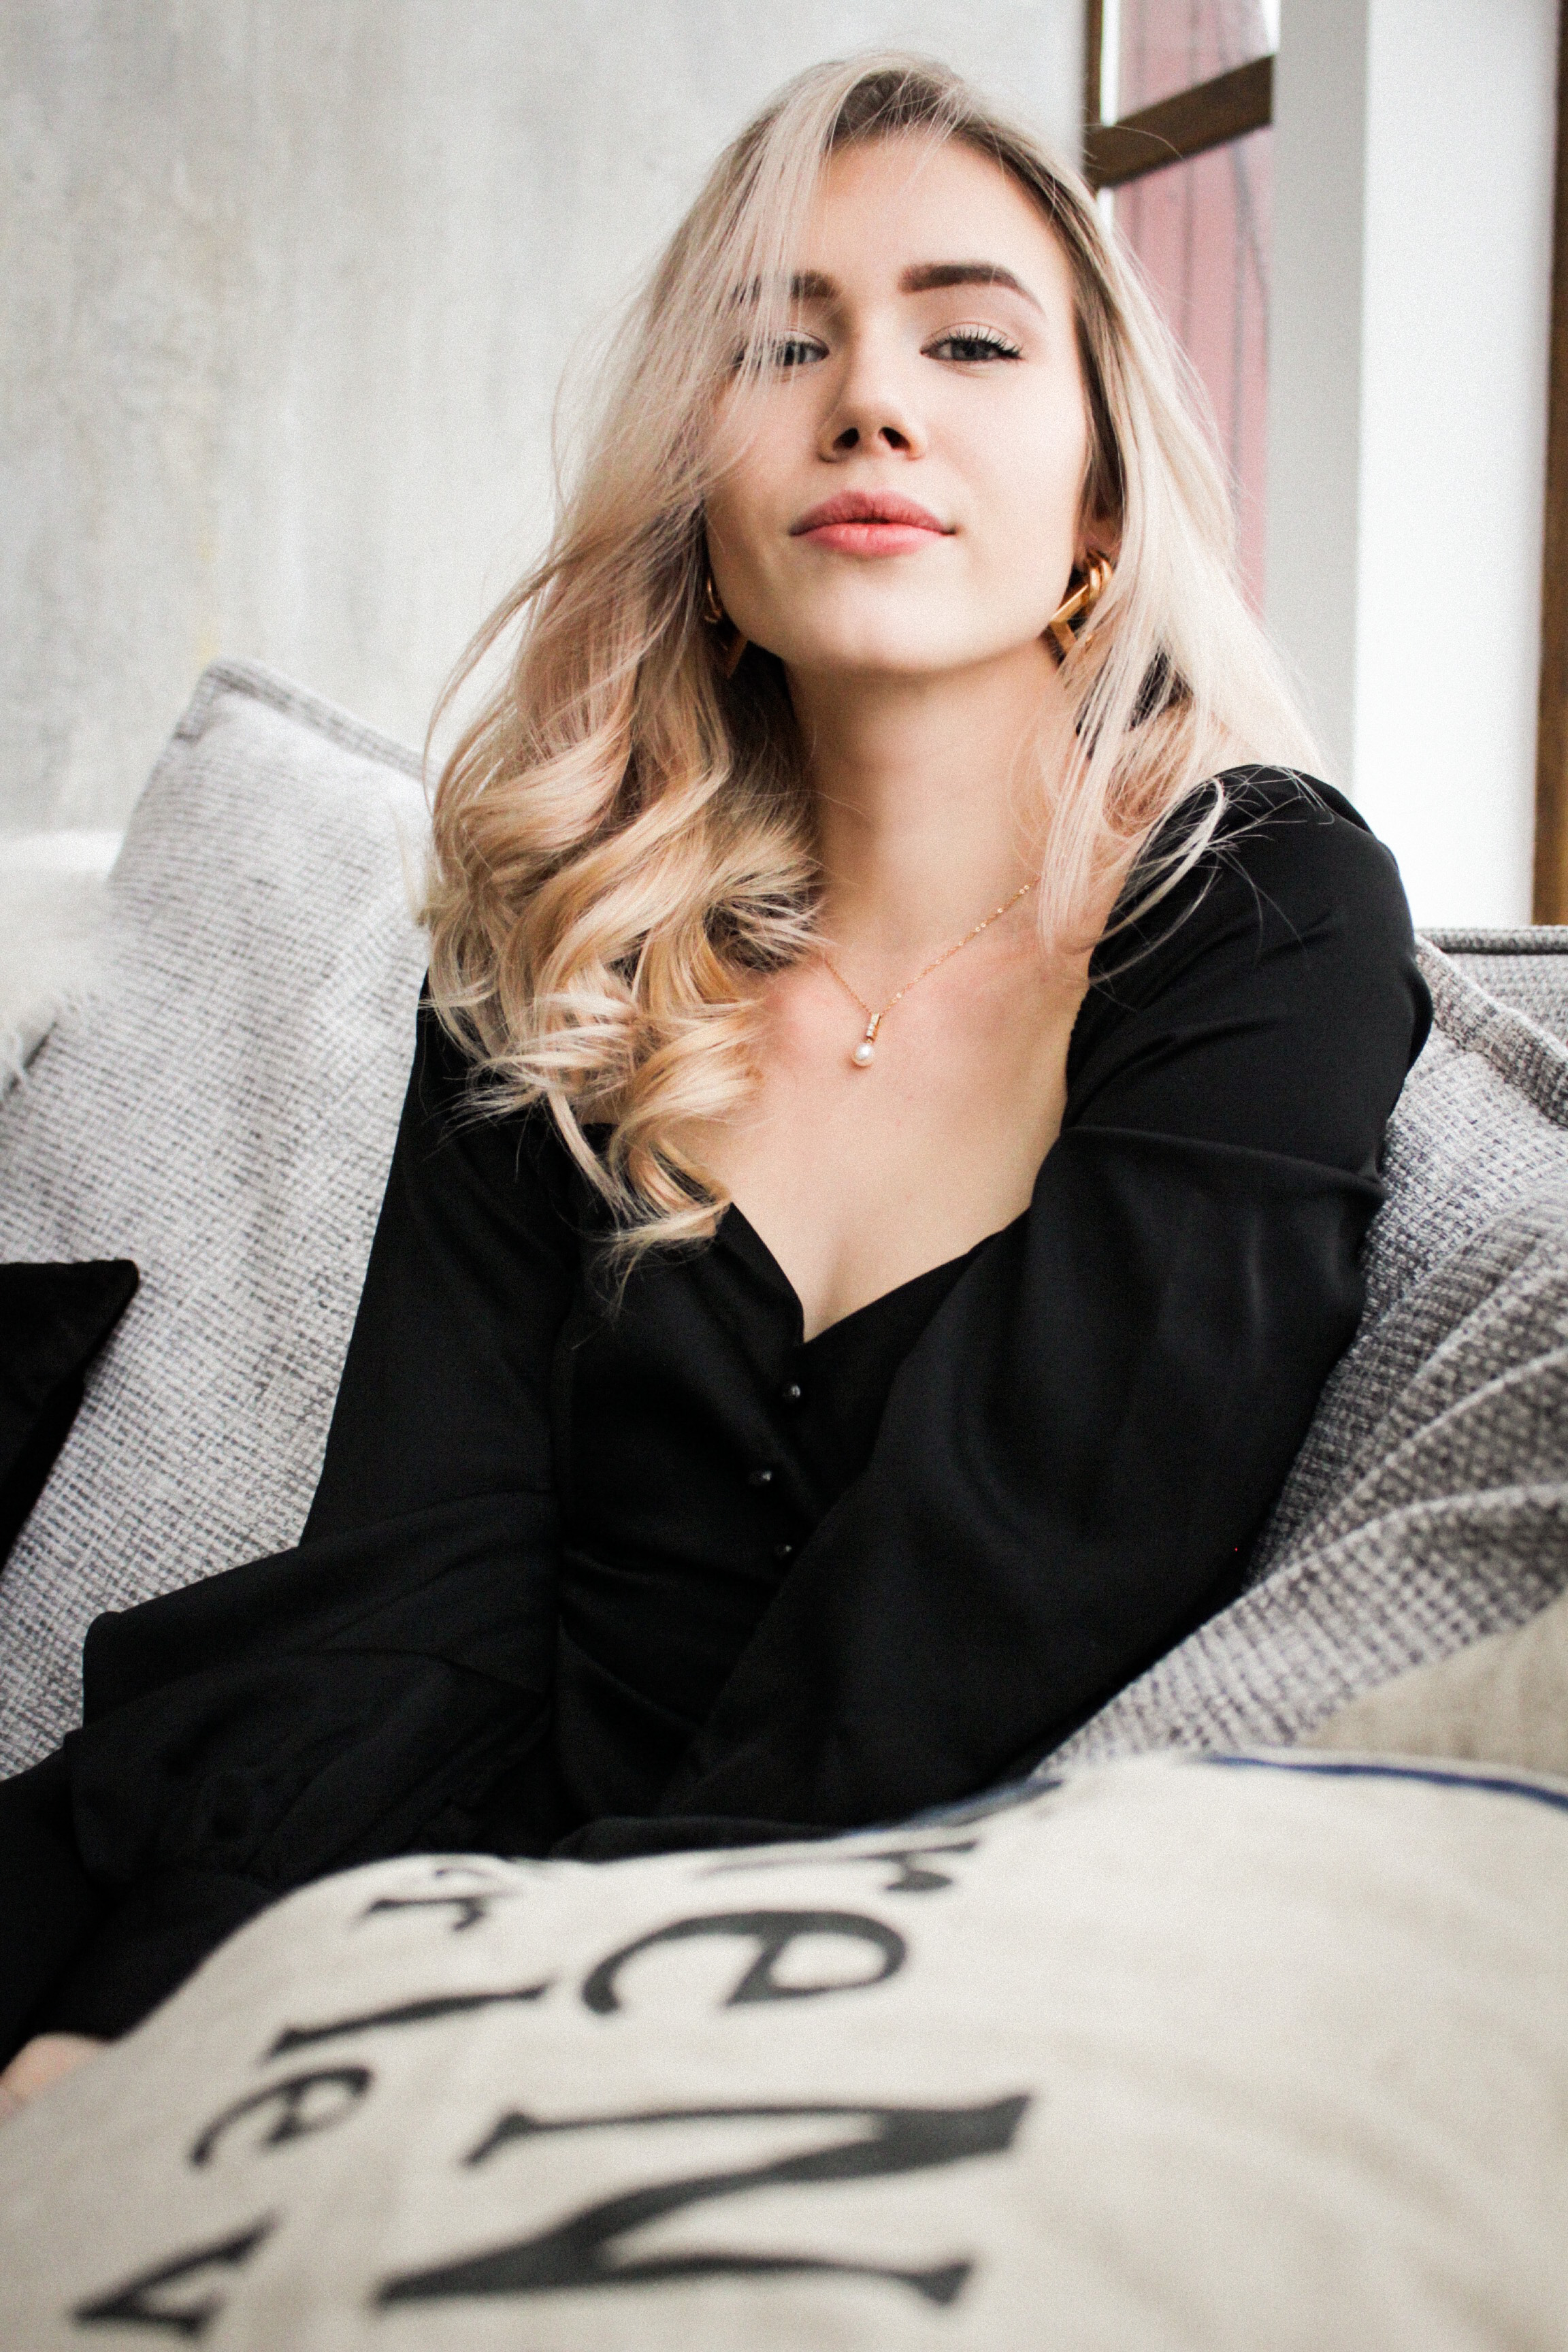
woman, face, joint, skin, lip, shoulder, eyebrow, arm, eye, comfort, flash photography, neck, sleeve, eyelash, lipstick, style, cool, makeover, thigh, black hair, fashion design, layered hair, long hair, beauty, jewellery, happy, street fashion, formal wear, human leg, fashion model, couch, blond, brown hair, event, sitting, white collar worker, eyewear, fashion accessory, necklace, monochrome photography, portrait photography, pattern, portrait, photo shoot, fur, little black dress, model, monochrome, room